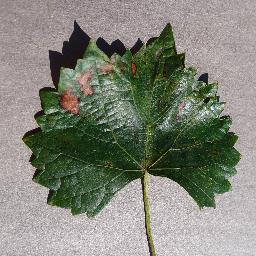
Label: Grape___Esca_(Black_Measles)